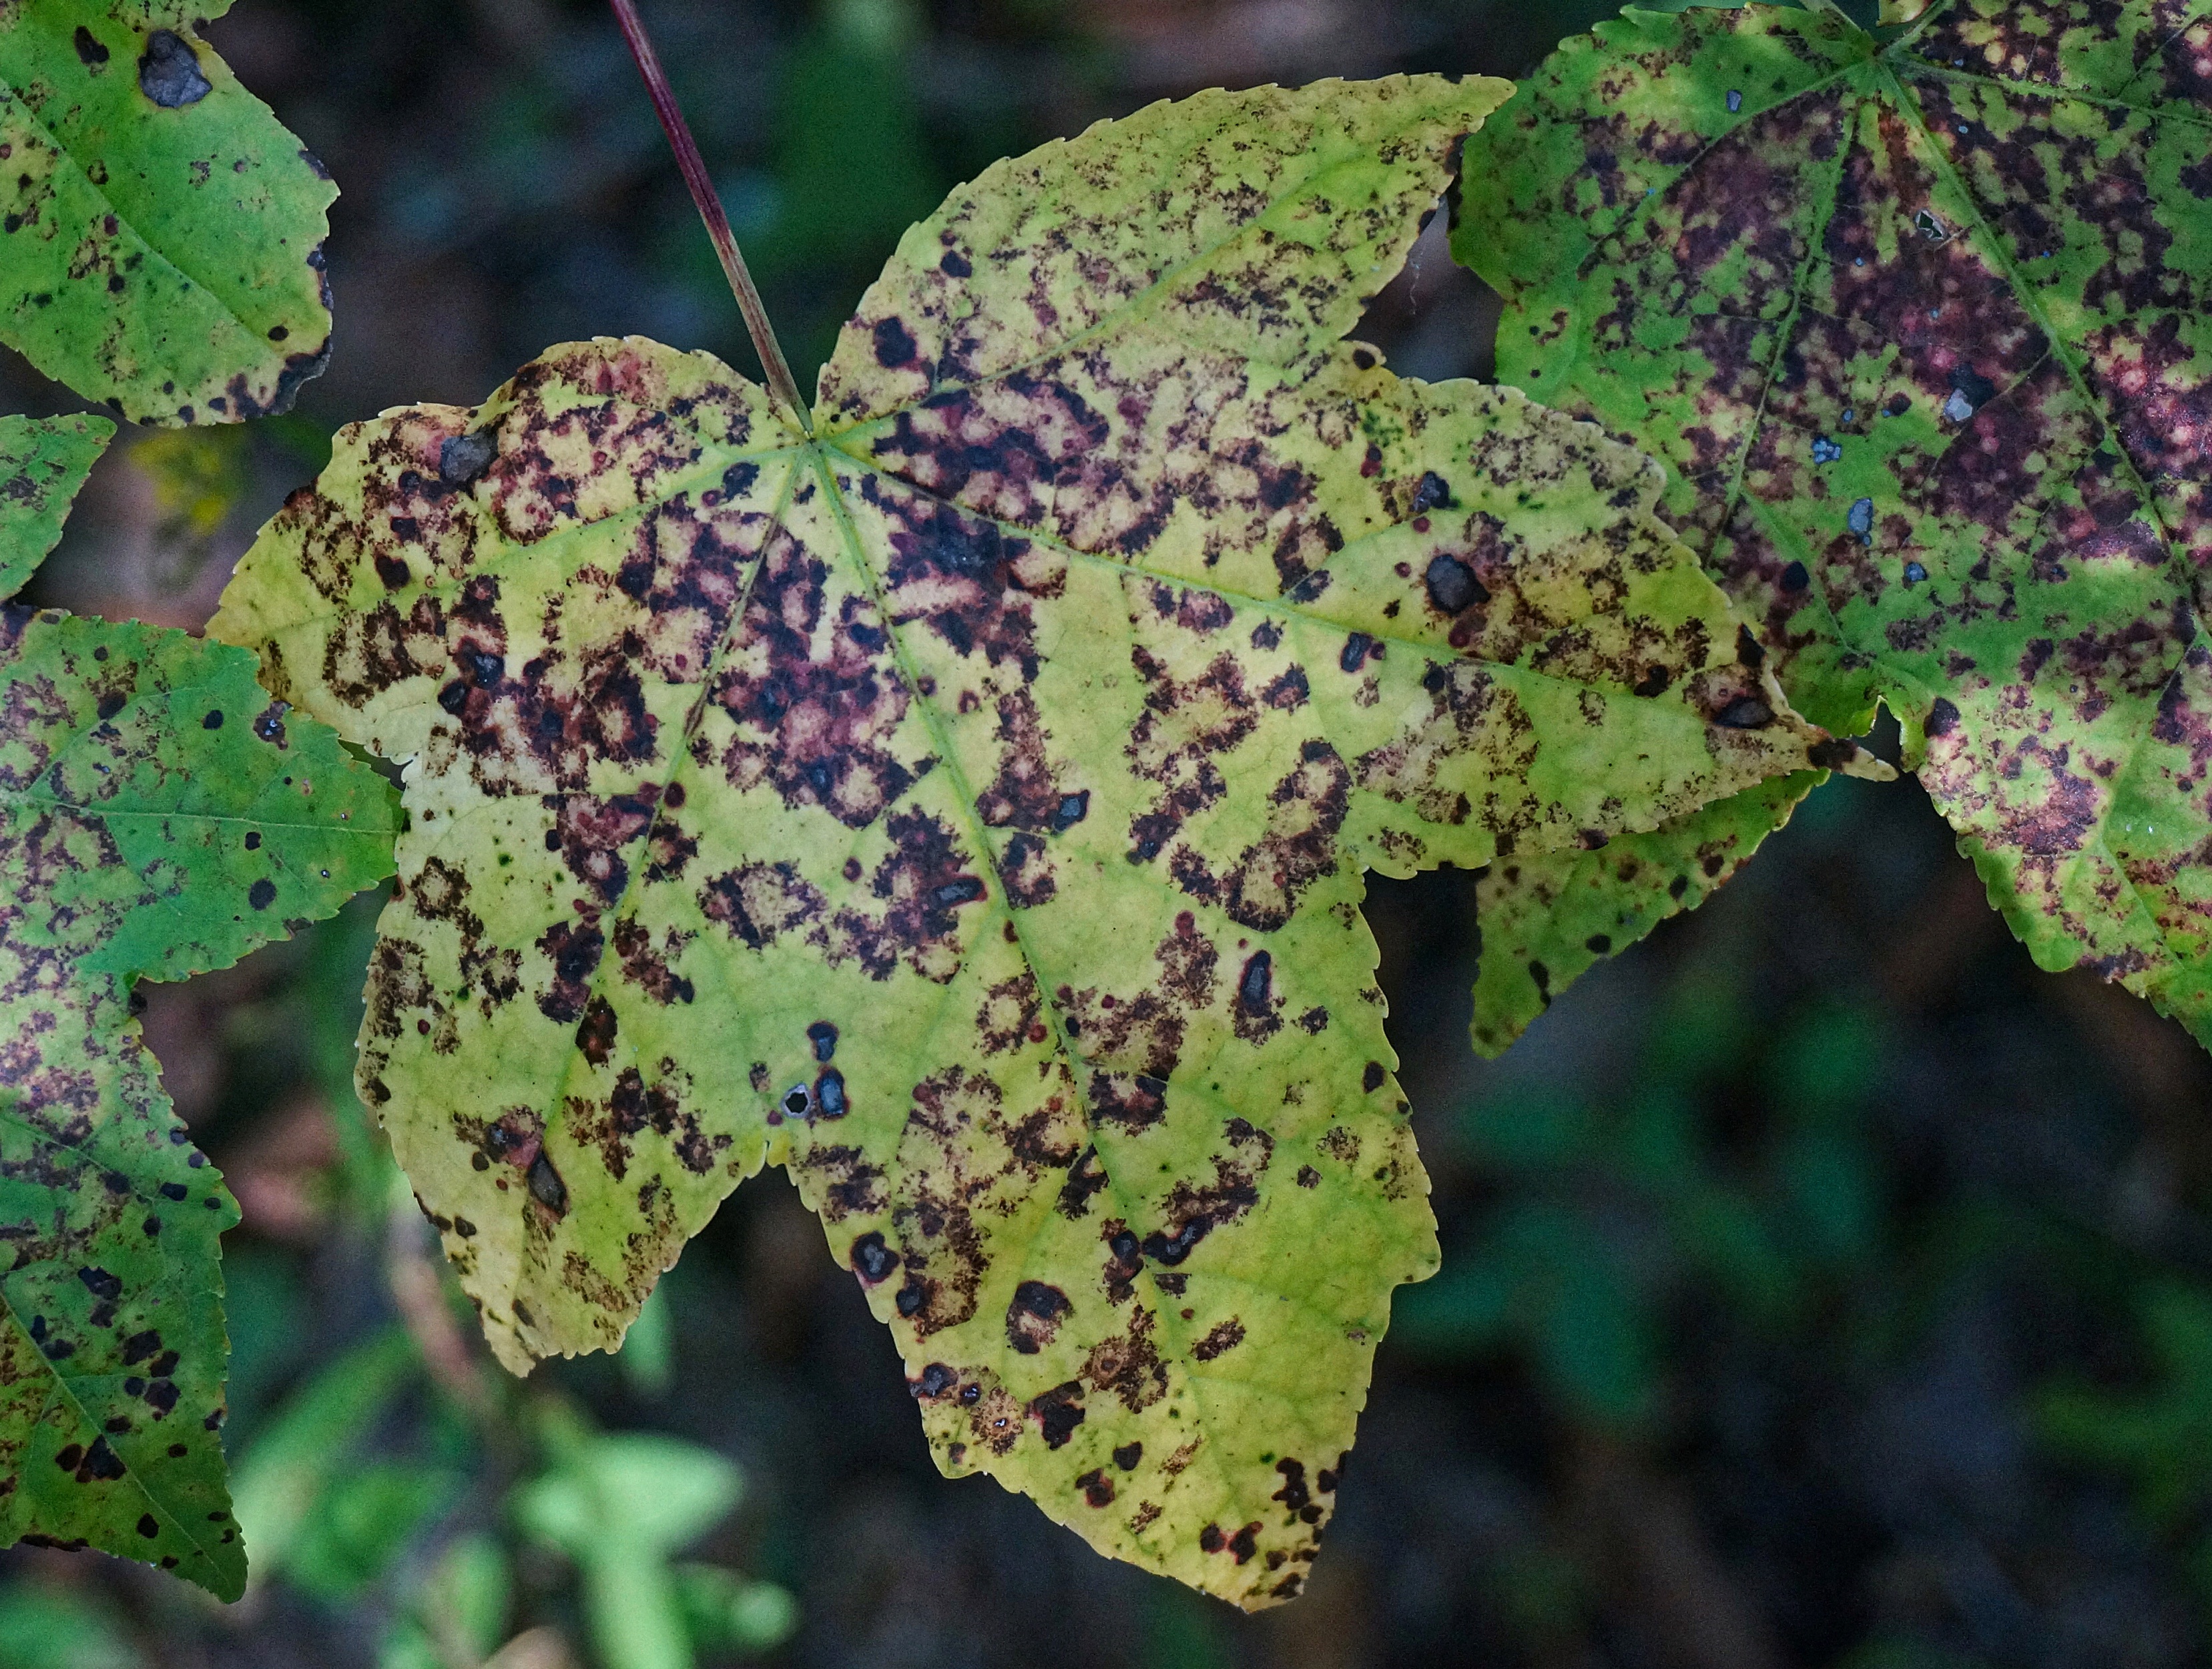
tree, nature, branch, plant, leaf, fall, flower, purple, green, produce, autumn, soil, botany, yellow, flora, maple tree, maple leaf, shrub, oak, ecosystem, macro photography, leaf patterns, flowering plant, woody plant, land plant